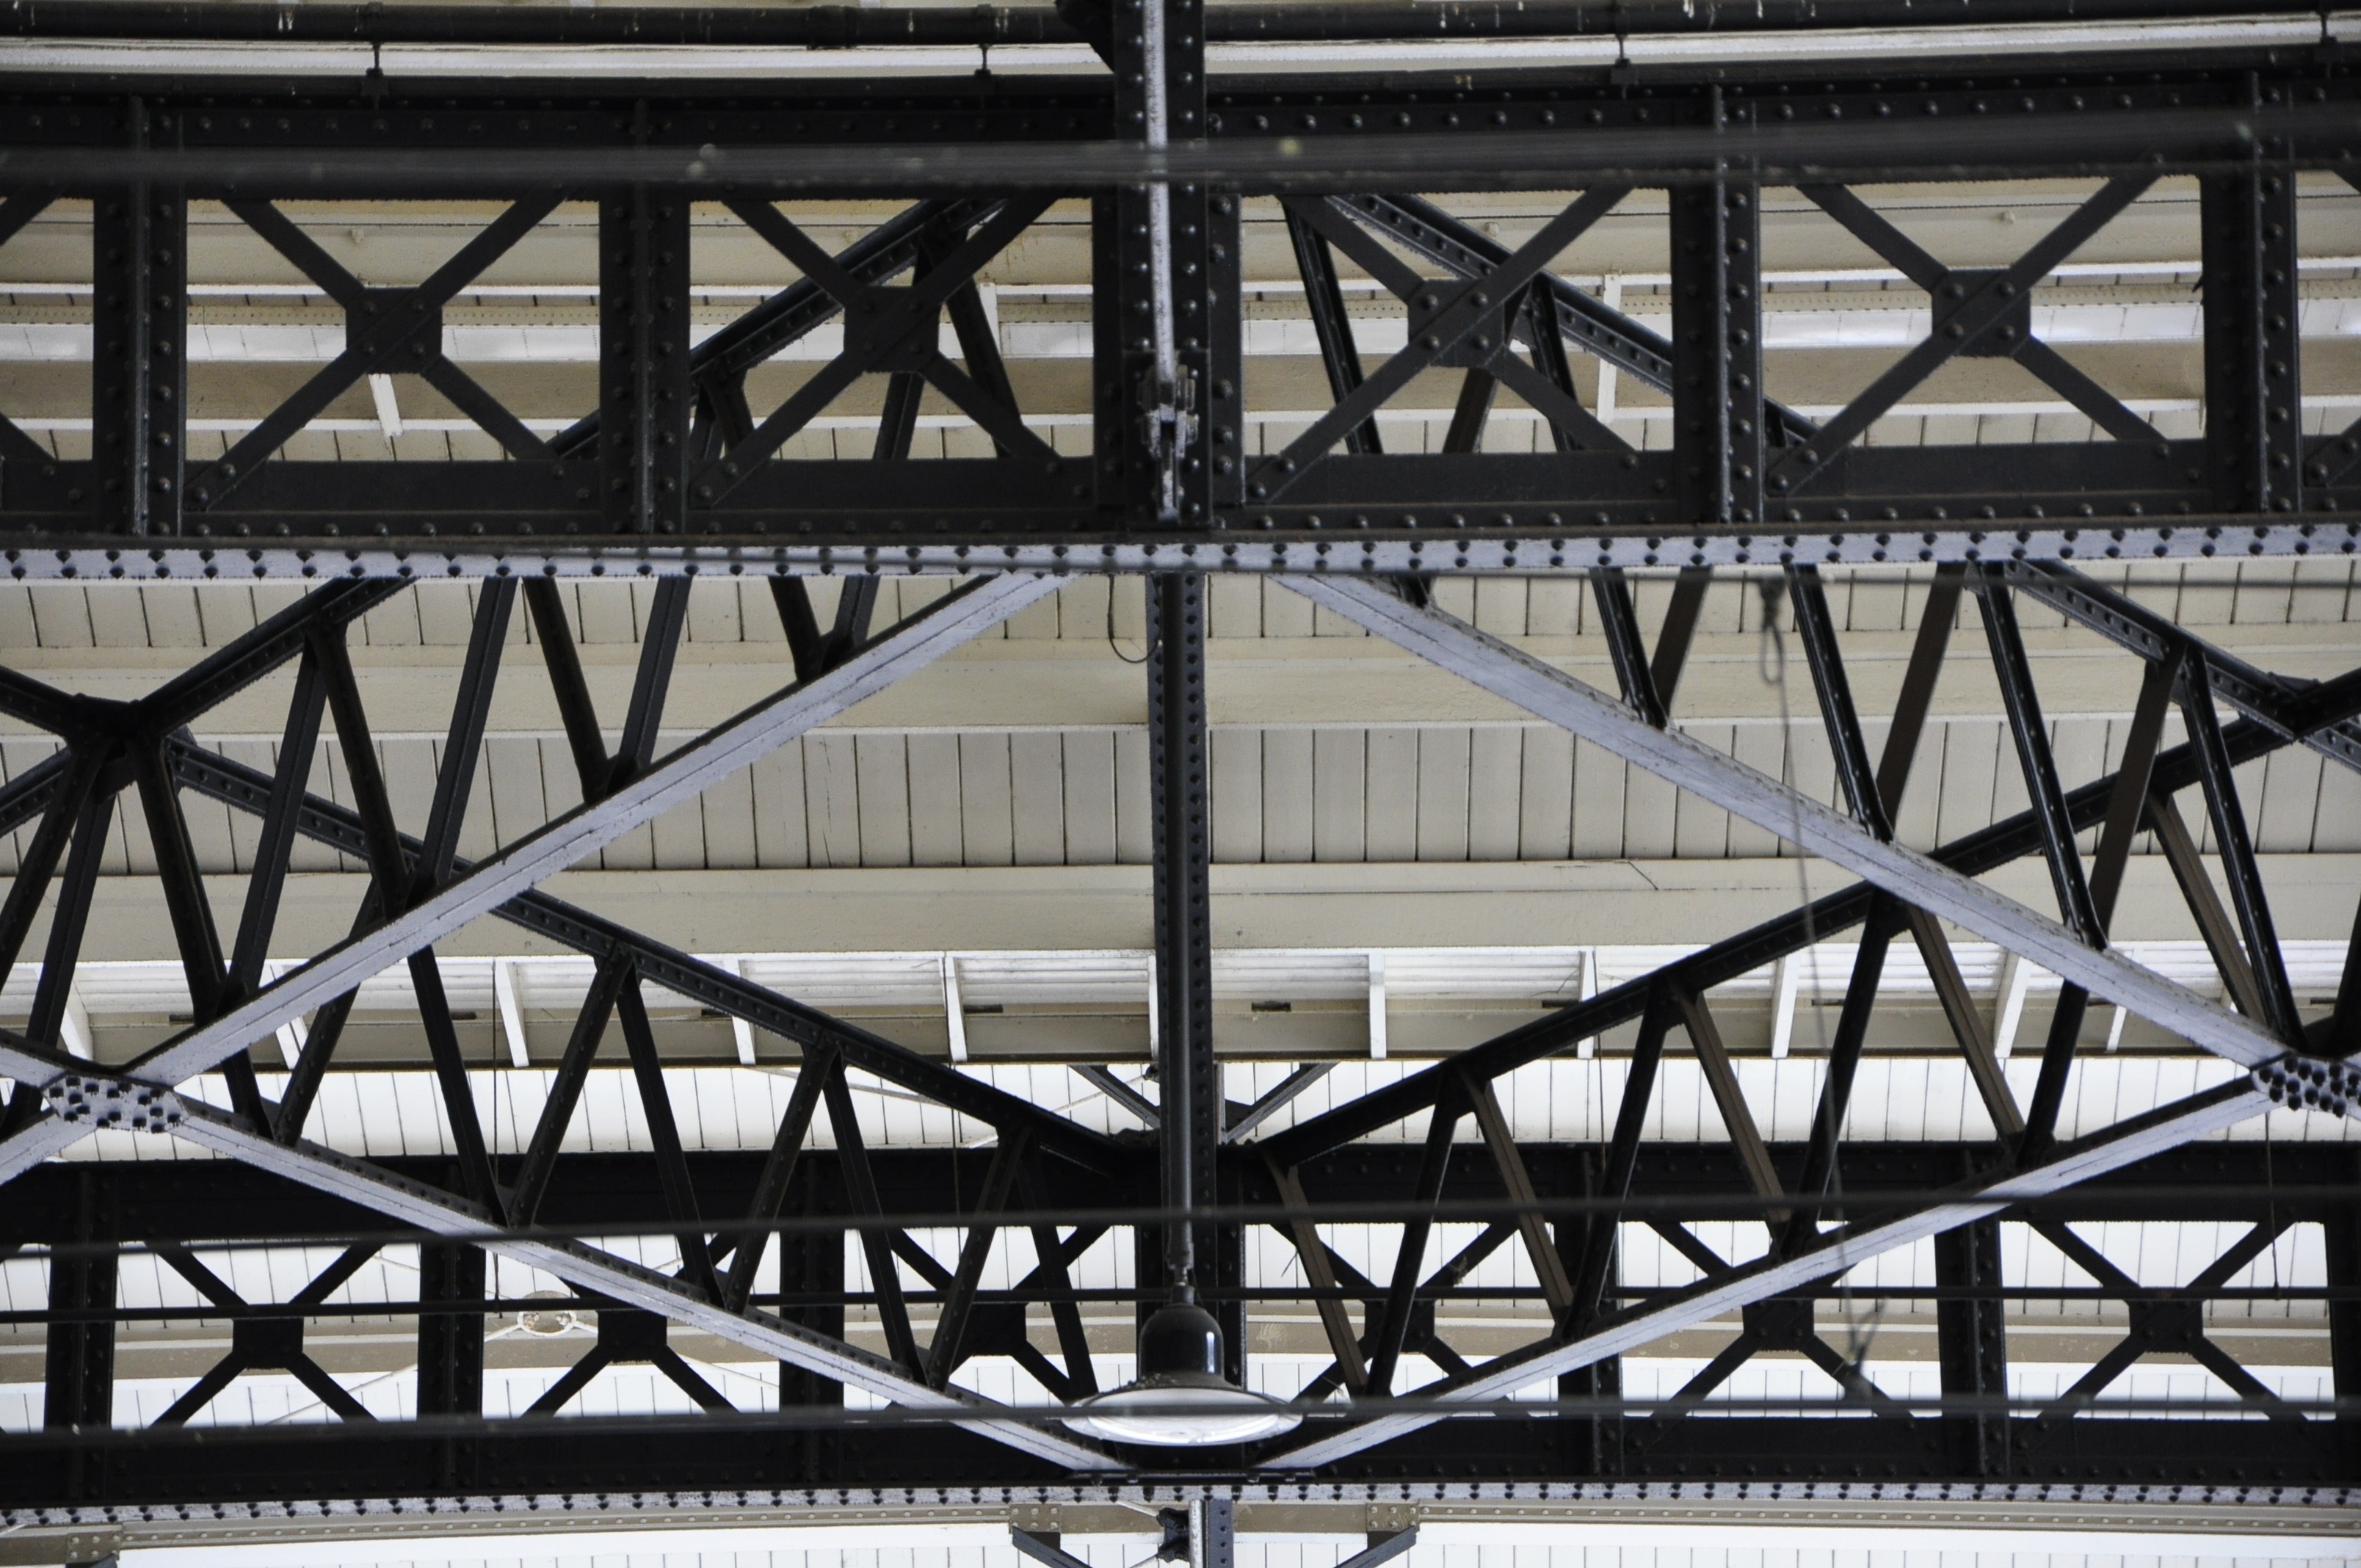
abstract, architecture, structure, railway, bridge, roof, overpass, arch, construction, line, station, landmark, facade, industrial, symmetry, iron, shape, truss bridge, skyway, nonbuilding structure